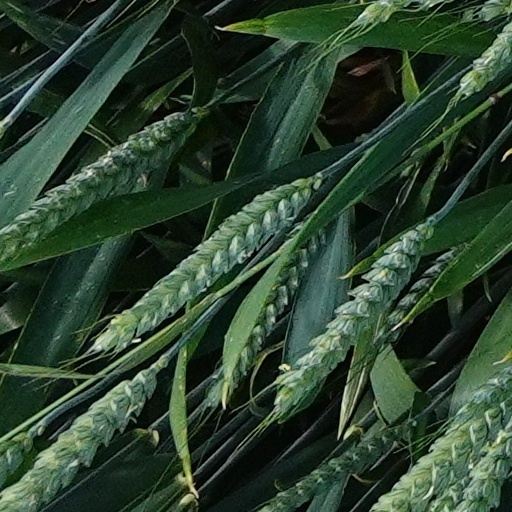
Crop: wheat